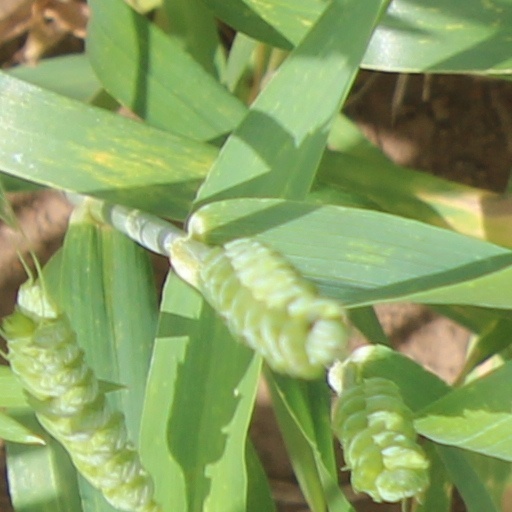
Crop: wheat